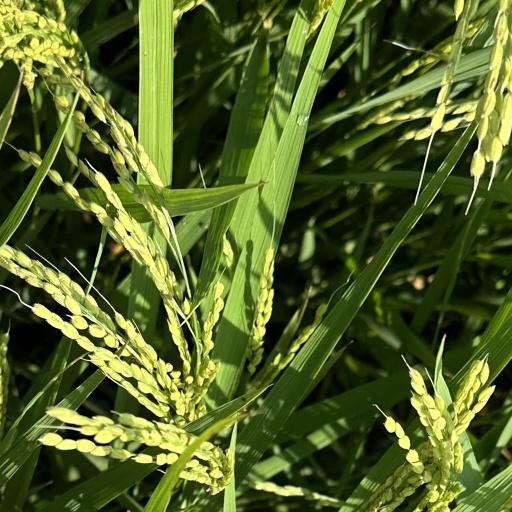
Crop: rice